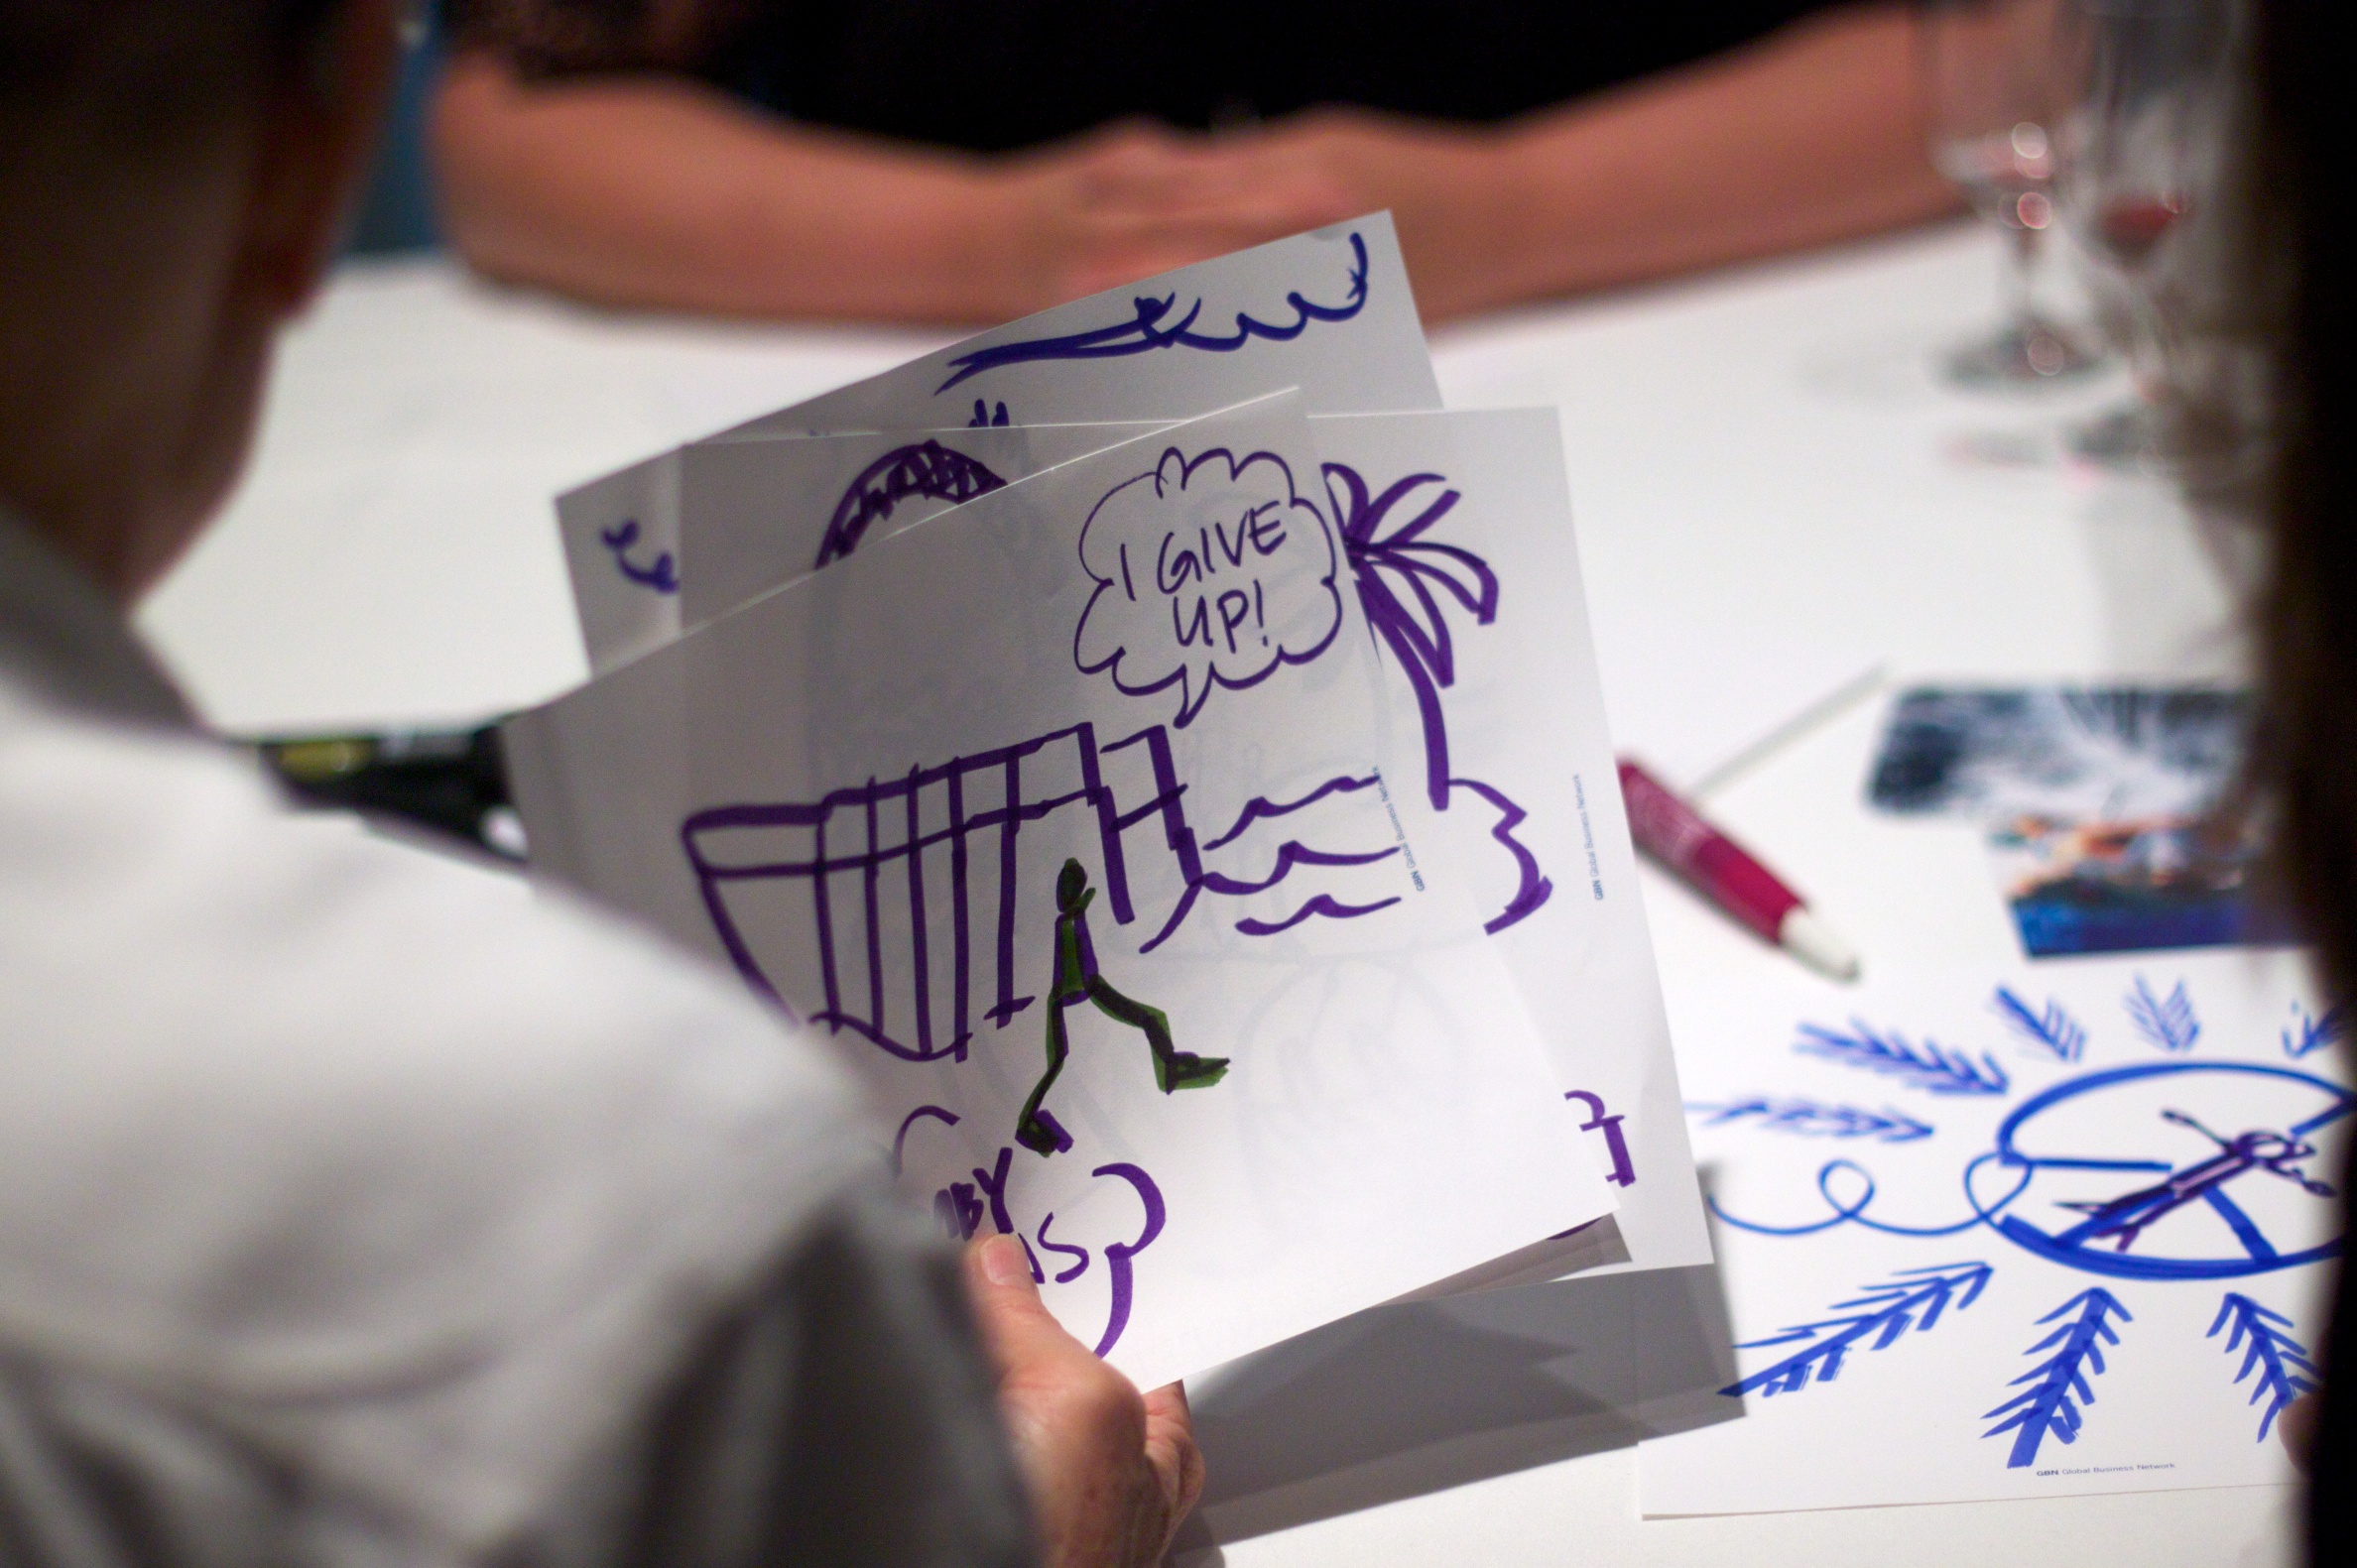
writing, art, handwriting, calligraphy, ifvp2010